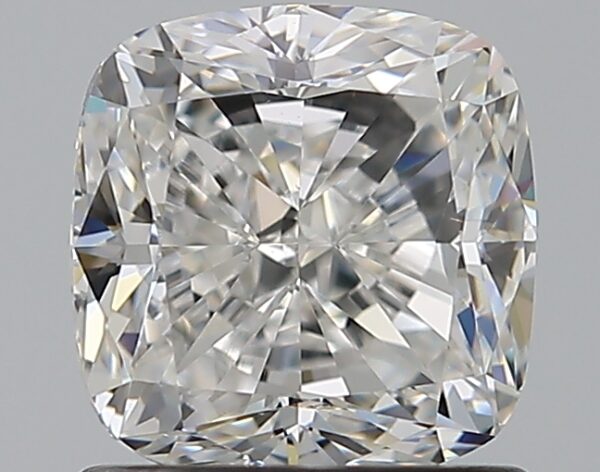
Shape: cushion
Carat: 1.2
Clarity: VVS2
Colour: F
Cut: VG
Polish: EX
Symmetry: EX
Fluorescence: F
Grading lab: GIA
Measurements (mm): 5.91 x 5.77 x 4.03